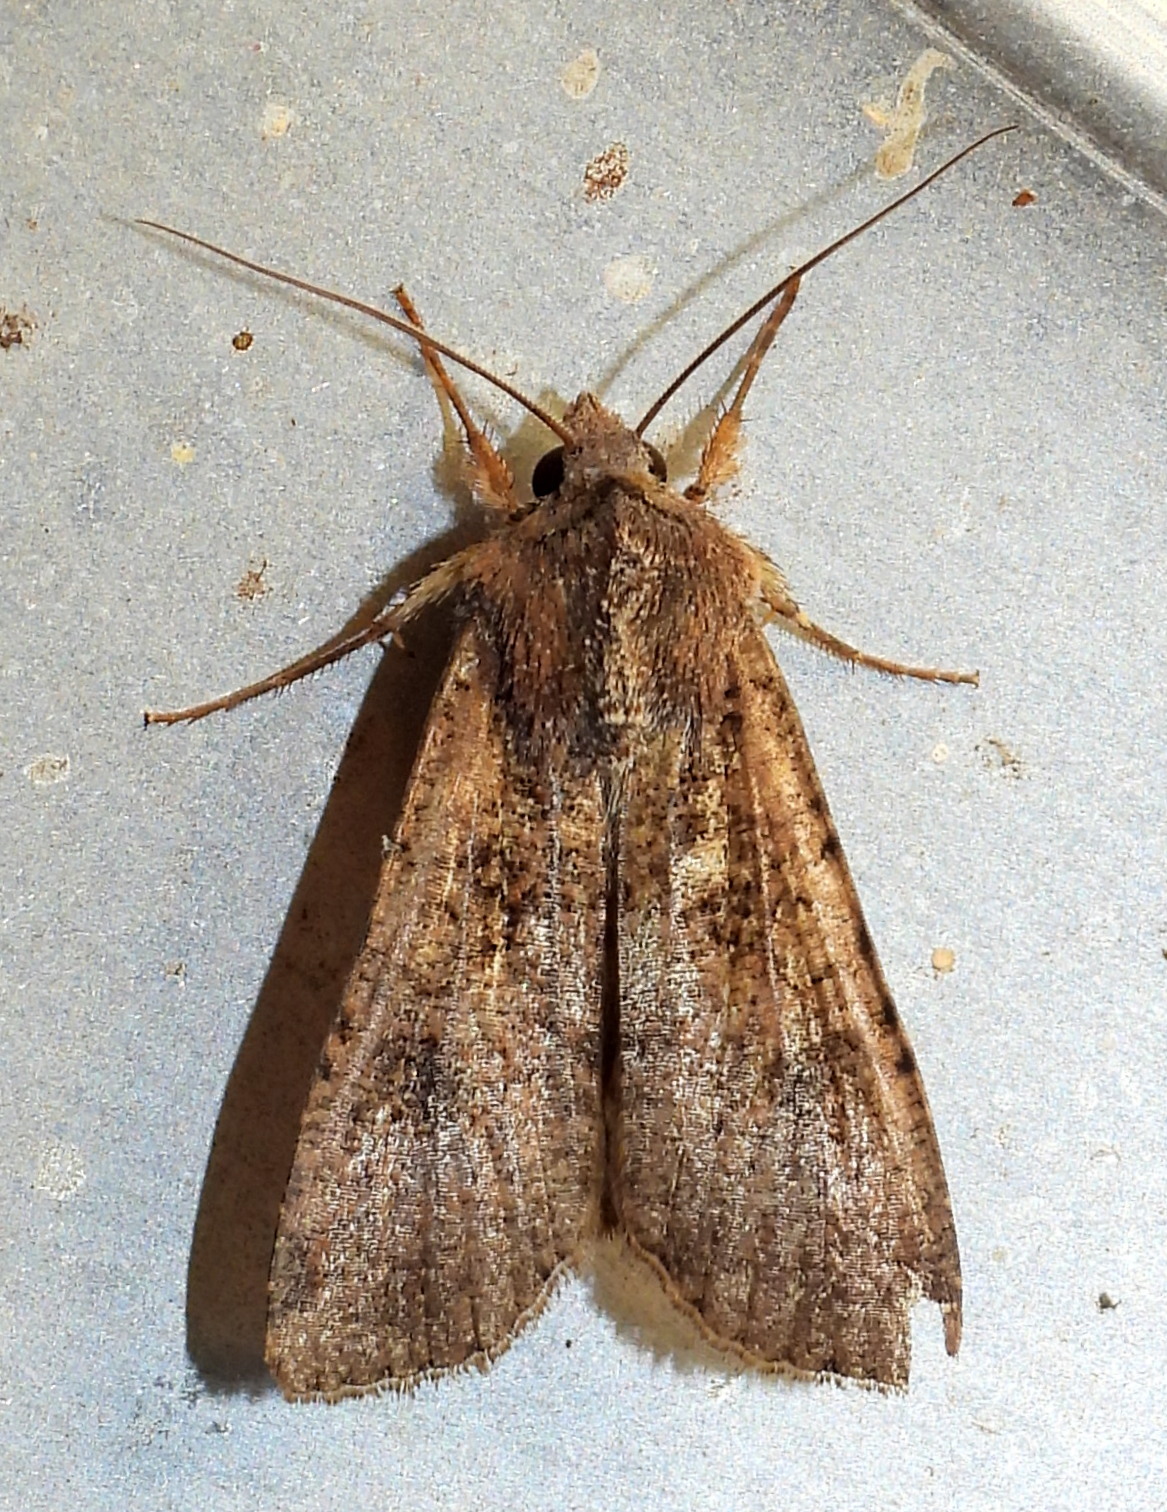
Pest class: cutworms